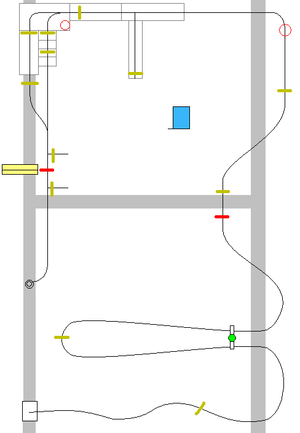
DTU RoboCup / Konkurrencen / Banen
Billede af hvordan banen til DTU RoboCup 2007 ser ud.
Gengivelse af DTU RoboCup 2007-banen. Original som gengivelsen kunstnerisk er baseret på kan findes på DTU RoboCups hjemmeside. Grafikken er primært ment til at blive brugt til artikel om DTU RoboCup.
DTU RoboCup er en robotkonkurrence der bliver holdt årligt af Danmarks Tekniske Universitet. Konkurrencen er for autonome robotter og opgaven er hvert år for deltagernes robotter at forsøge at gennemføre en forhindringsbane og køre igennem samtlige pointgivende porte.